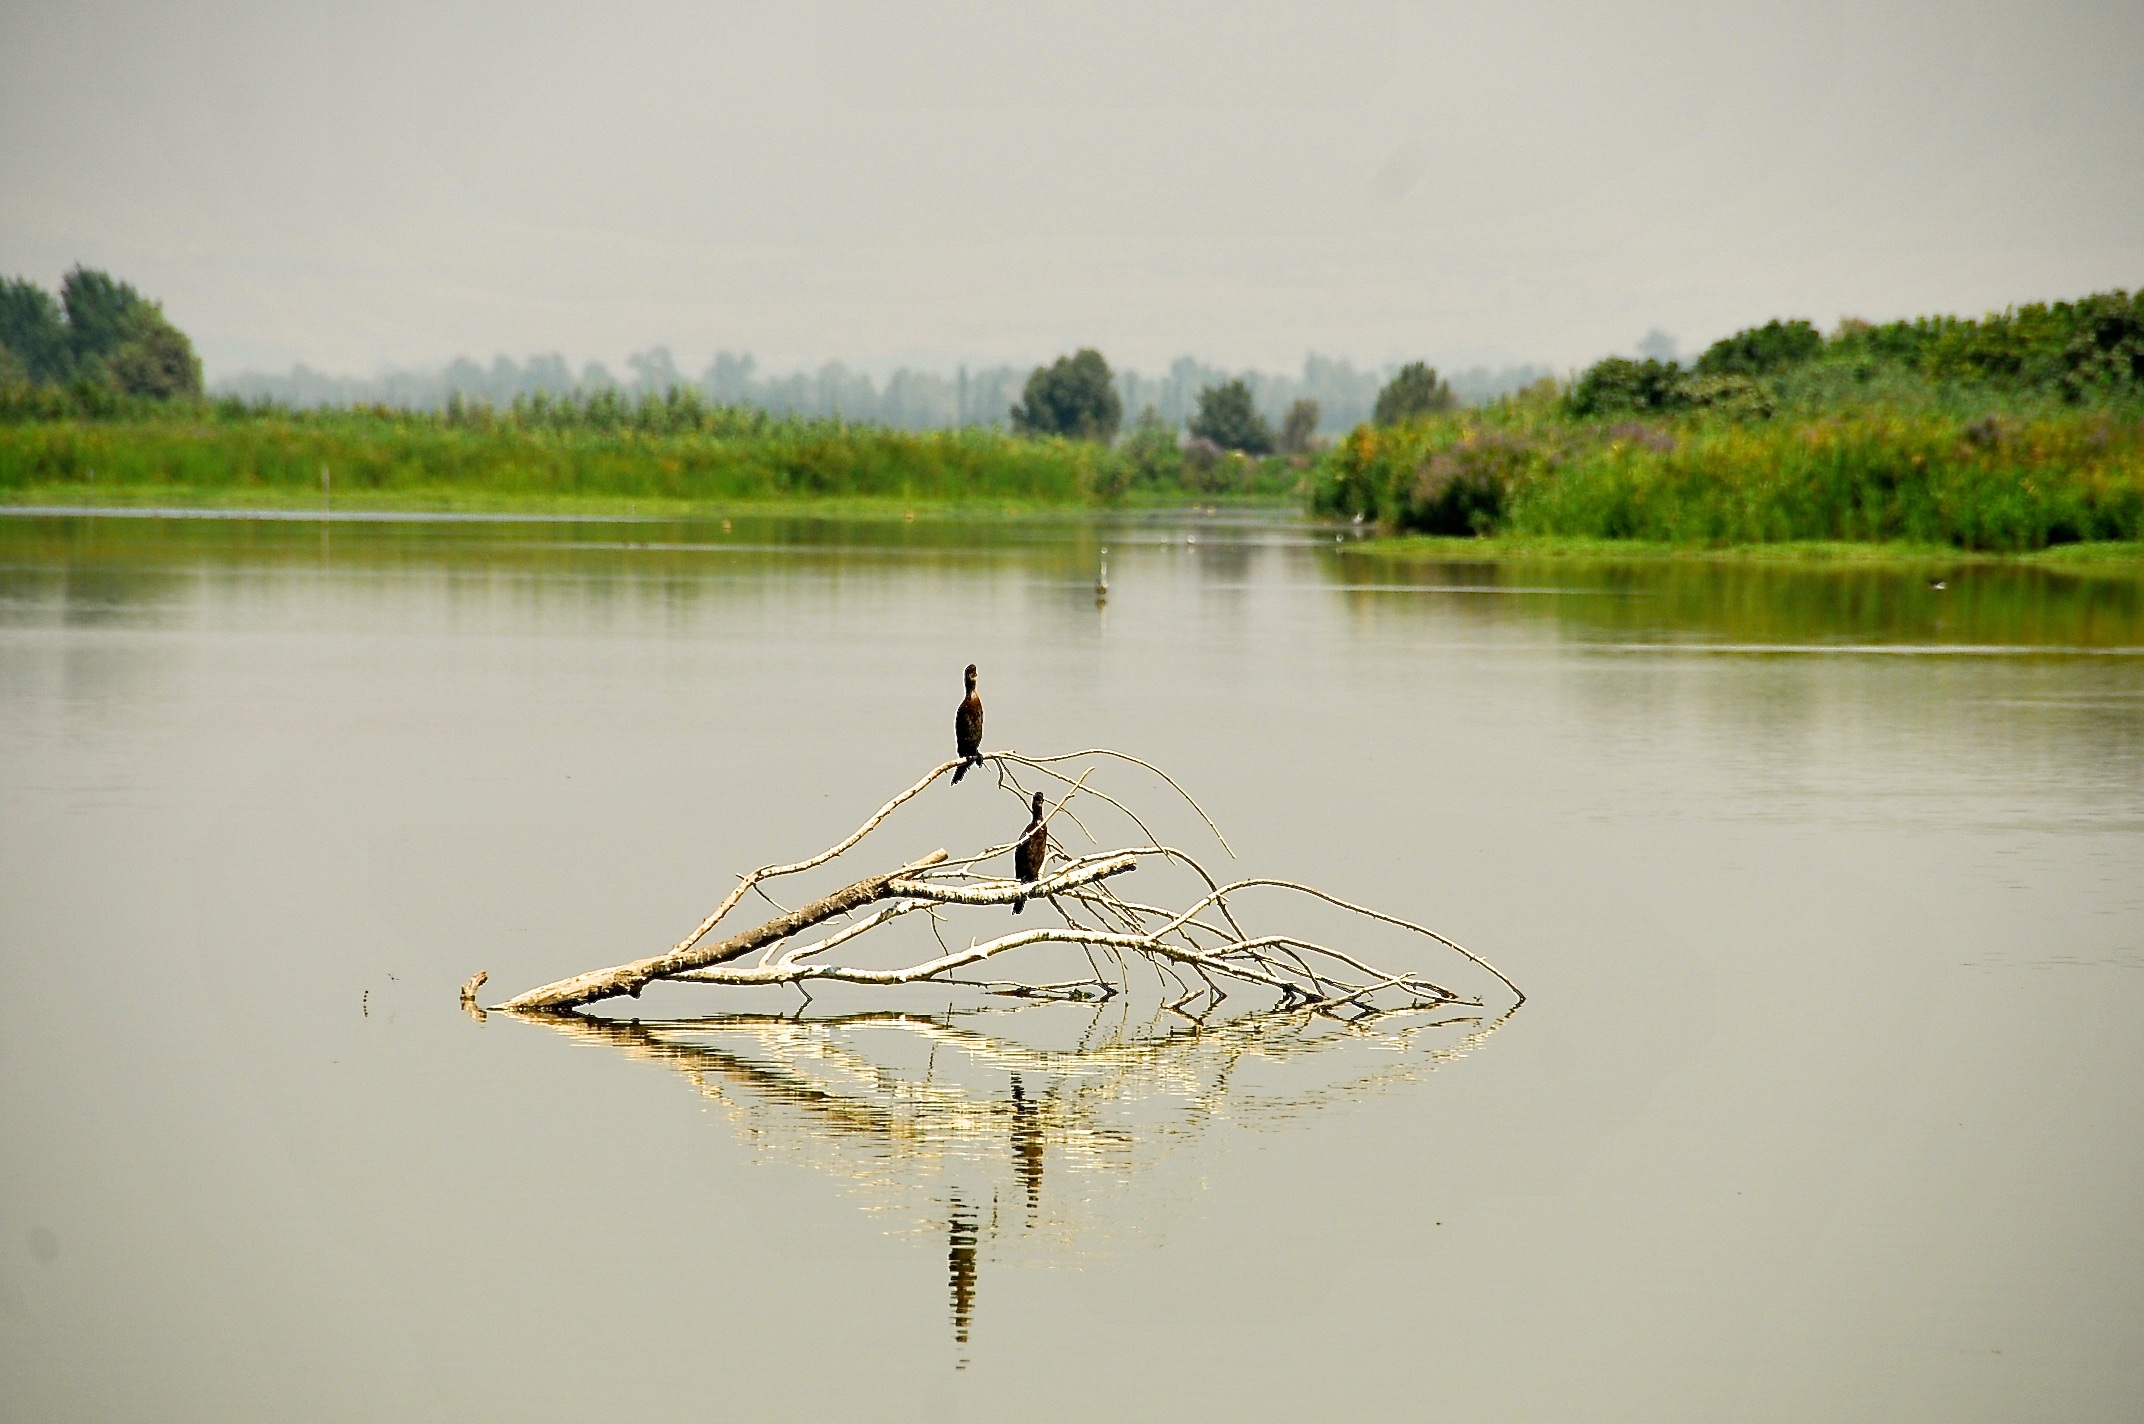
water, nature, marsh, bird, boat, lake, river, pond, reflection, vehicle, reservoir, waterway, boating, wetland, israel, watercraft rowing, agamon, hahula